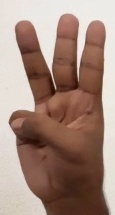
ASL sign: W